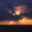
Label: cloud